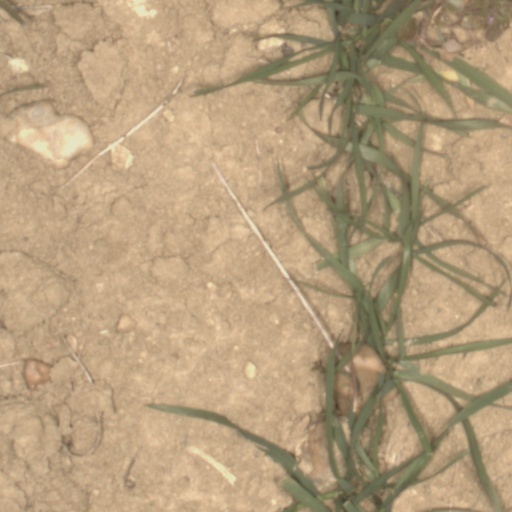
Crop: wheat